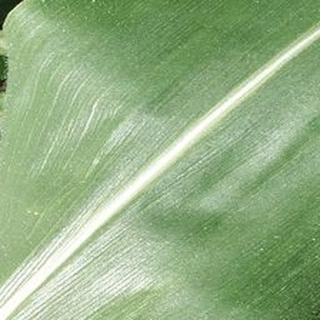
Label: healthy_corn